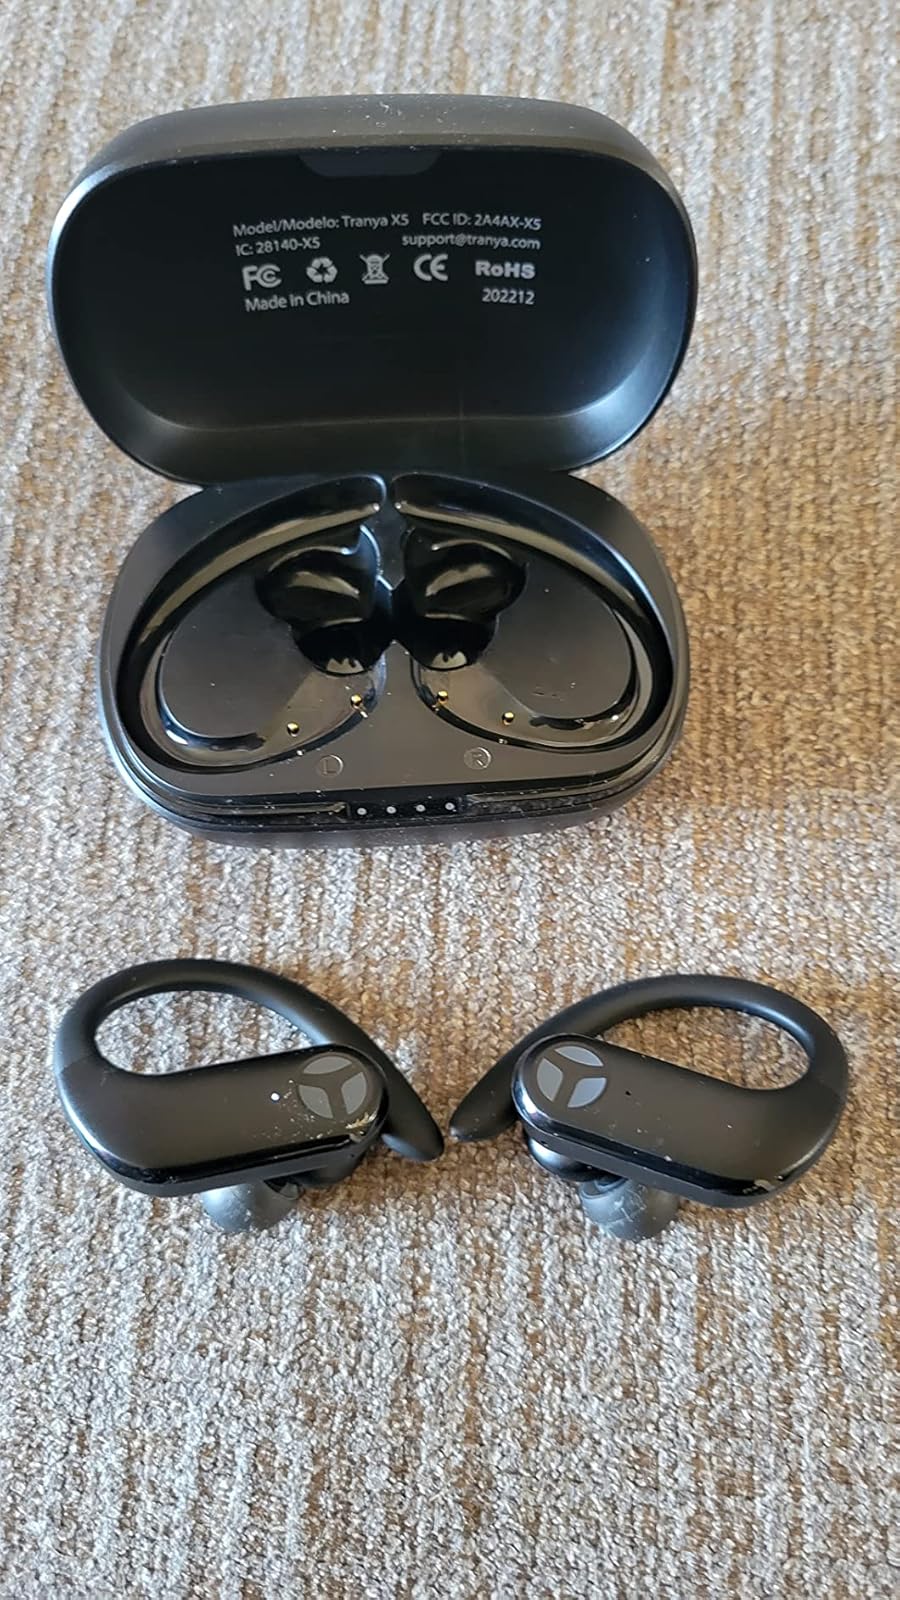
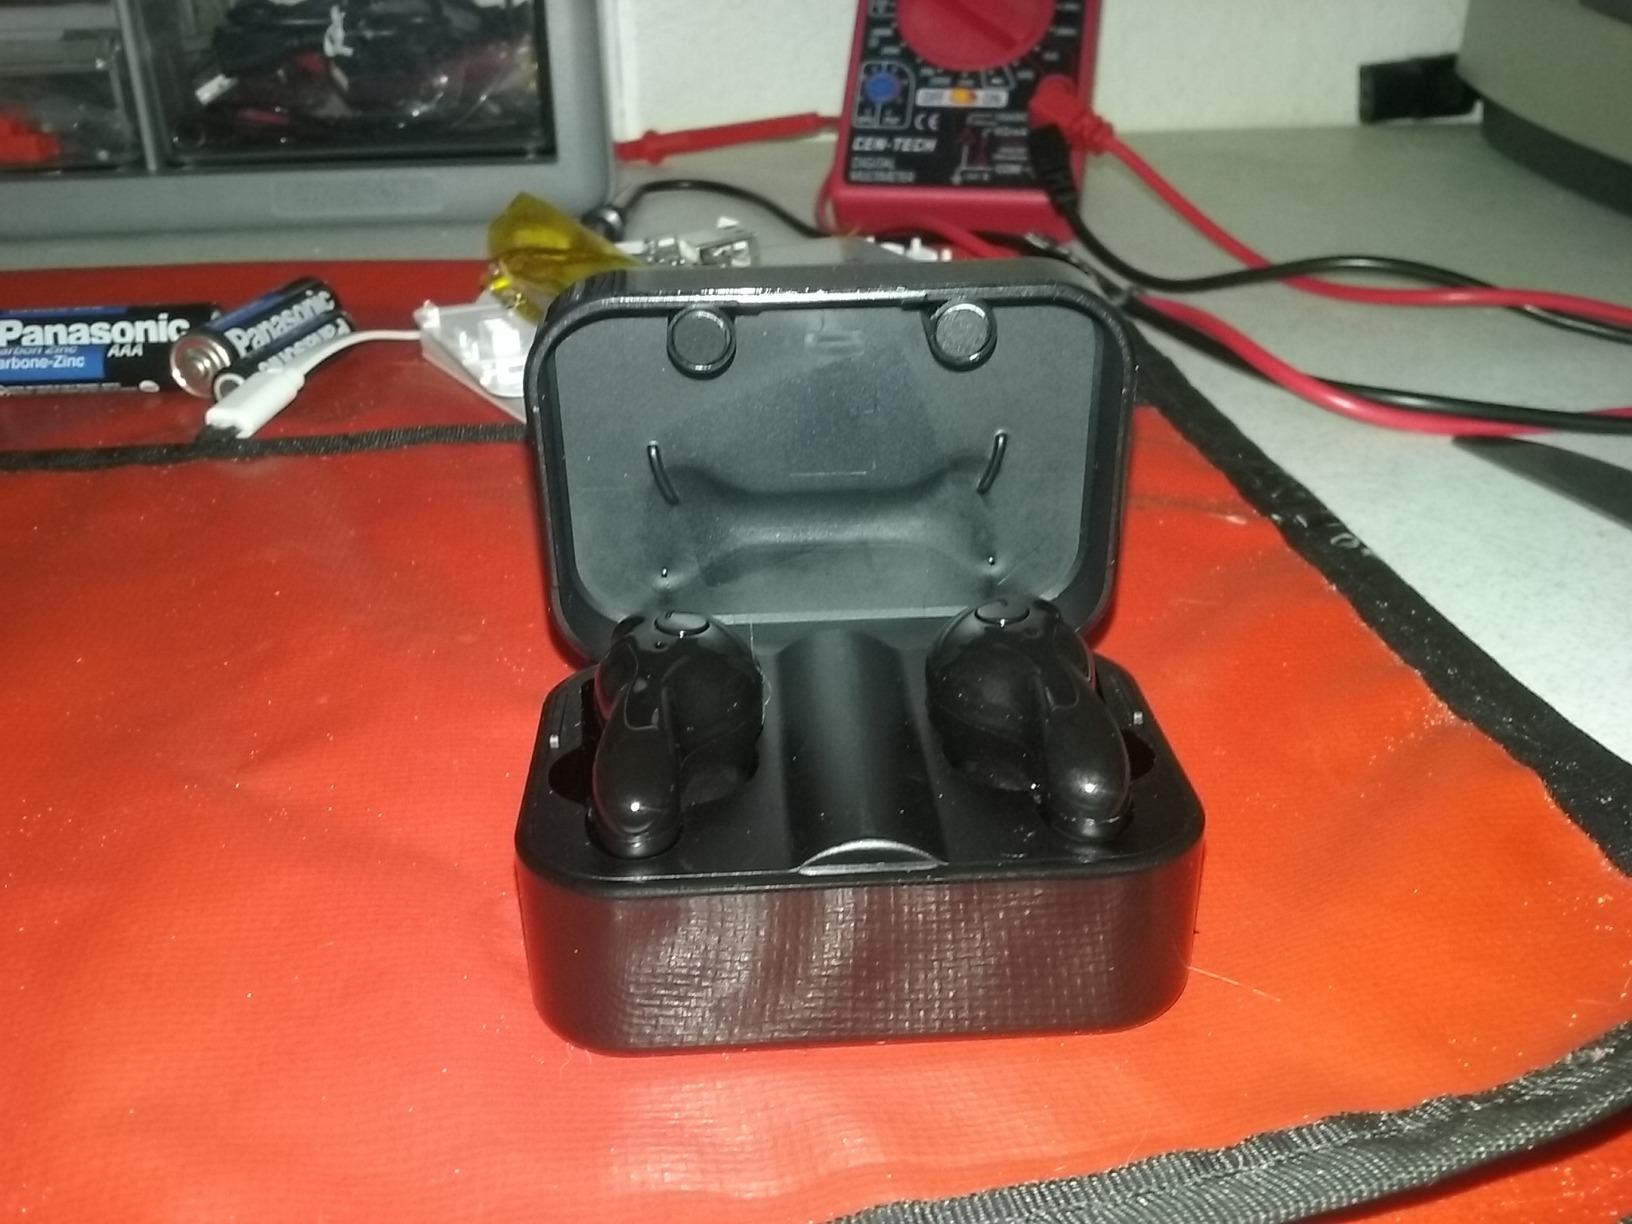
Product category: earbuds
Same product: no